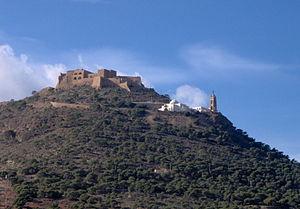
L'Aïdour ou Murdjajo est une montagne culminant à 429,3 m d'altitude qui domine la ville d'Oran. Plusieurs édifices y sont construits dont le fort et la chapelle de Santa Cruz.
L'histoire de l'Algérie s'insère dans l'histoire plus large du Maghreb et remonte à des millénaires. Dans l'Antiquité, le territoire algérien connaît la formation des royaumes numides avant de passer sous la domination partielle des Romains, des Vandales, des Byzantins et des principautés berbères indépendantes.
La fin de l'Antiquité, ou Antiquité tardive, est marquée en Afrique du Nord par la chute de l'Empire romain sous le coup des migrations germaniques, des invasions barbares : arrivée des Vandales en 429, et royaume des Vandales et des Alains, converti au christianisme sous sa forme arienne.
L'histoire de l'Espagne, pays du sud-ouest de l'Europe qui occupe la plus grande partie de la péninsule Ibérique, se caractérise par plusieurs périodes et événements marquants : depuis la période ibérique en passant par l'époque romaine, la période wisigoth, la conquête musulmane, la reconquête puis le Siècle d'or, à l'expansion coloniale dont elle fut la plus ancienne puissance européenne avec le Portugal. Le pays s'est enrichi du XVᵉ siècle au XVIIIᵉ siècle, mais a décliné avec la perte de ses colonies tout au long du XIXᵉ siècle ; après la transition démocratique espagnole, l'expansion économique des dernières années, en passant par les guerres civiles et le franquisme. L'Espagne devient membre de l'Organisation du traité de l'Atlantique nord en 1982 et de l'Union européenne en 1986.
Le nom « pieds-noirs » désigne les Français originaires d'Algérie et, par extension, les Français d'ascendance européenne installés en Afrique française du Nord jusqu'à l'indépendance, c'est-à-dire jusqu'en mars 1956 pour les protectorats français de Tunisie et du Maroc, jusqu'en juillet 1962 pour l'Algérie française, et au-delà pour ceux qui y sont restés après l’indépendance des trois pays.
L'Algérie ; et arabe algérien : الدزاير, الجازاير ou لدزاير ; en tamazight et tifinagh ⴷⵣⴰⵢⵔ est un pays d’Afrique du Nord faisant partie du Maghreb. Depuis 1962, elle est nommée en forme longue République algérienne démocratique et populaire, abrégée en RADP. Sa capitale est Alger, la ville la plus peuplée du pays, dans le Nord, sur la côte méditerranéenne.